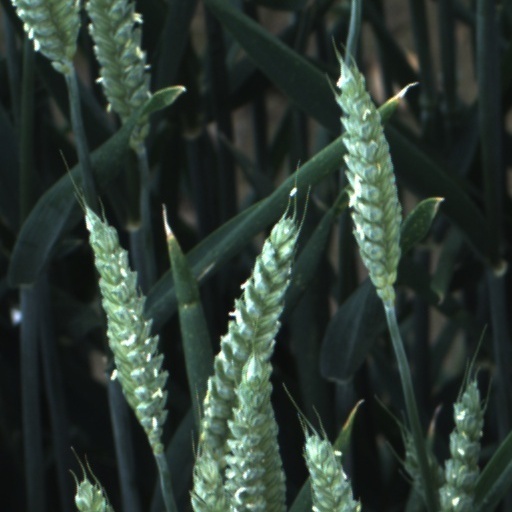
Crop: wheat